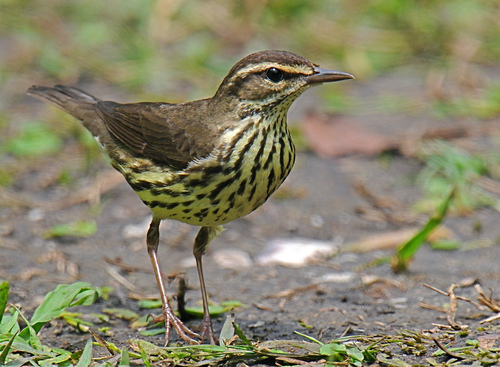
a small sized bird that has a yellow belly that has black spotsbird has brown body feathers, brown and yellow breast feathers, and brown beaka small bird with brown crown, cream superciliary and brown spotted yellow belly.
this bird is small with long legs, and has brown wings and a mostly green belly.
the bird has a brown spotted belly and head with brown wings and tail.
this bird is brown with yellow and has a long, pointy beak.
this is a bird with very long legs and a white grey and yellow striped breast.
a small bird with a green and black chest and a regularly sized head compared to the body.
a small bird that has a yellow underside with short black lines and a yellow eyebrow.
this bird has wings that are brown and has a spotted belly
Species: Northern Waterthrush